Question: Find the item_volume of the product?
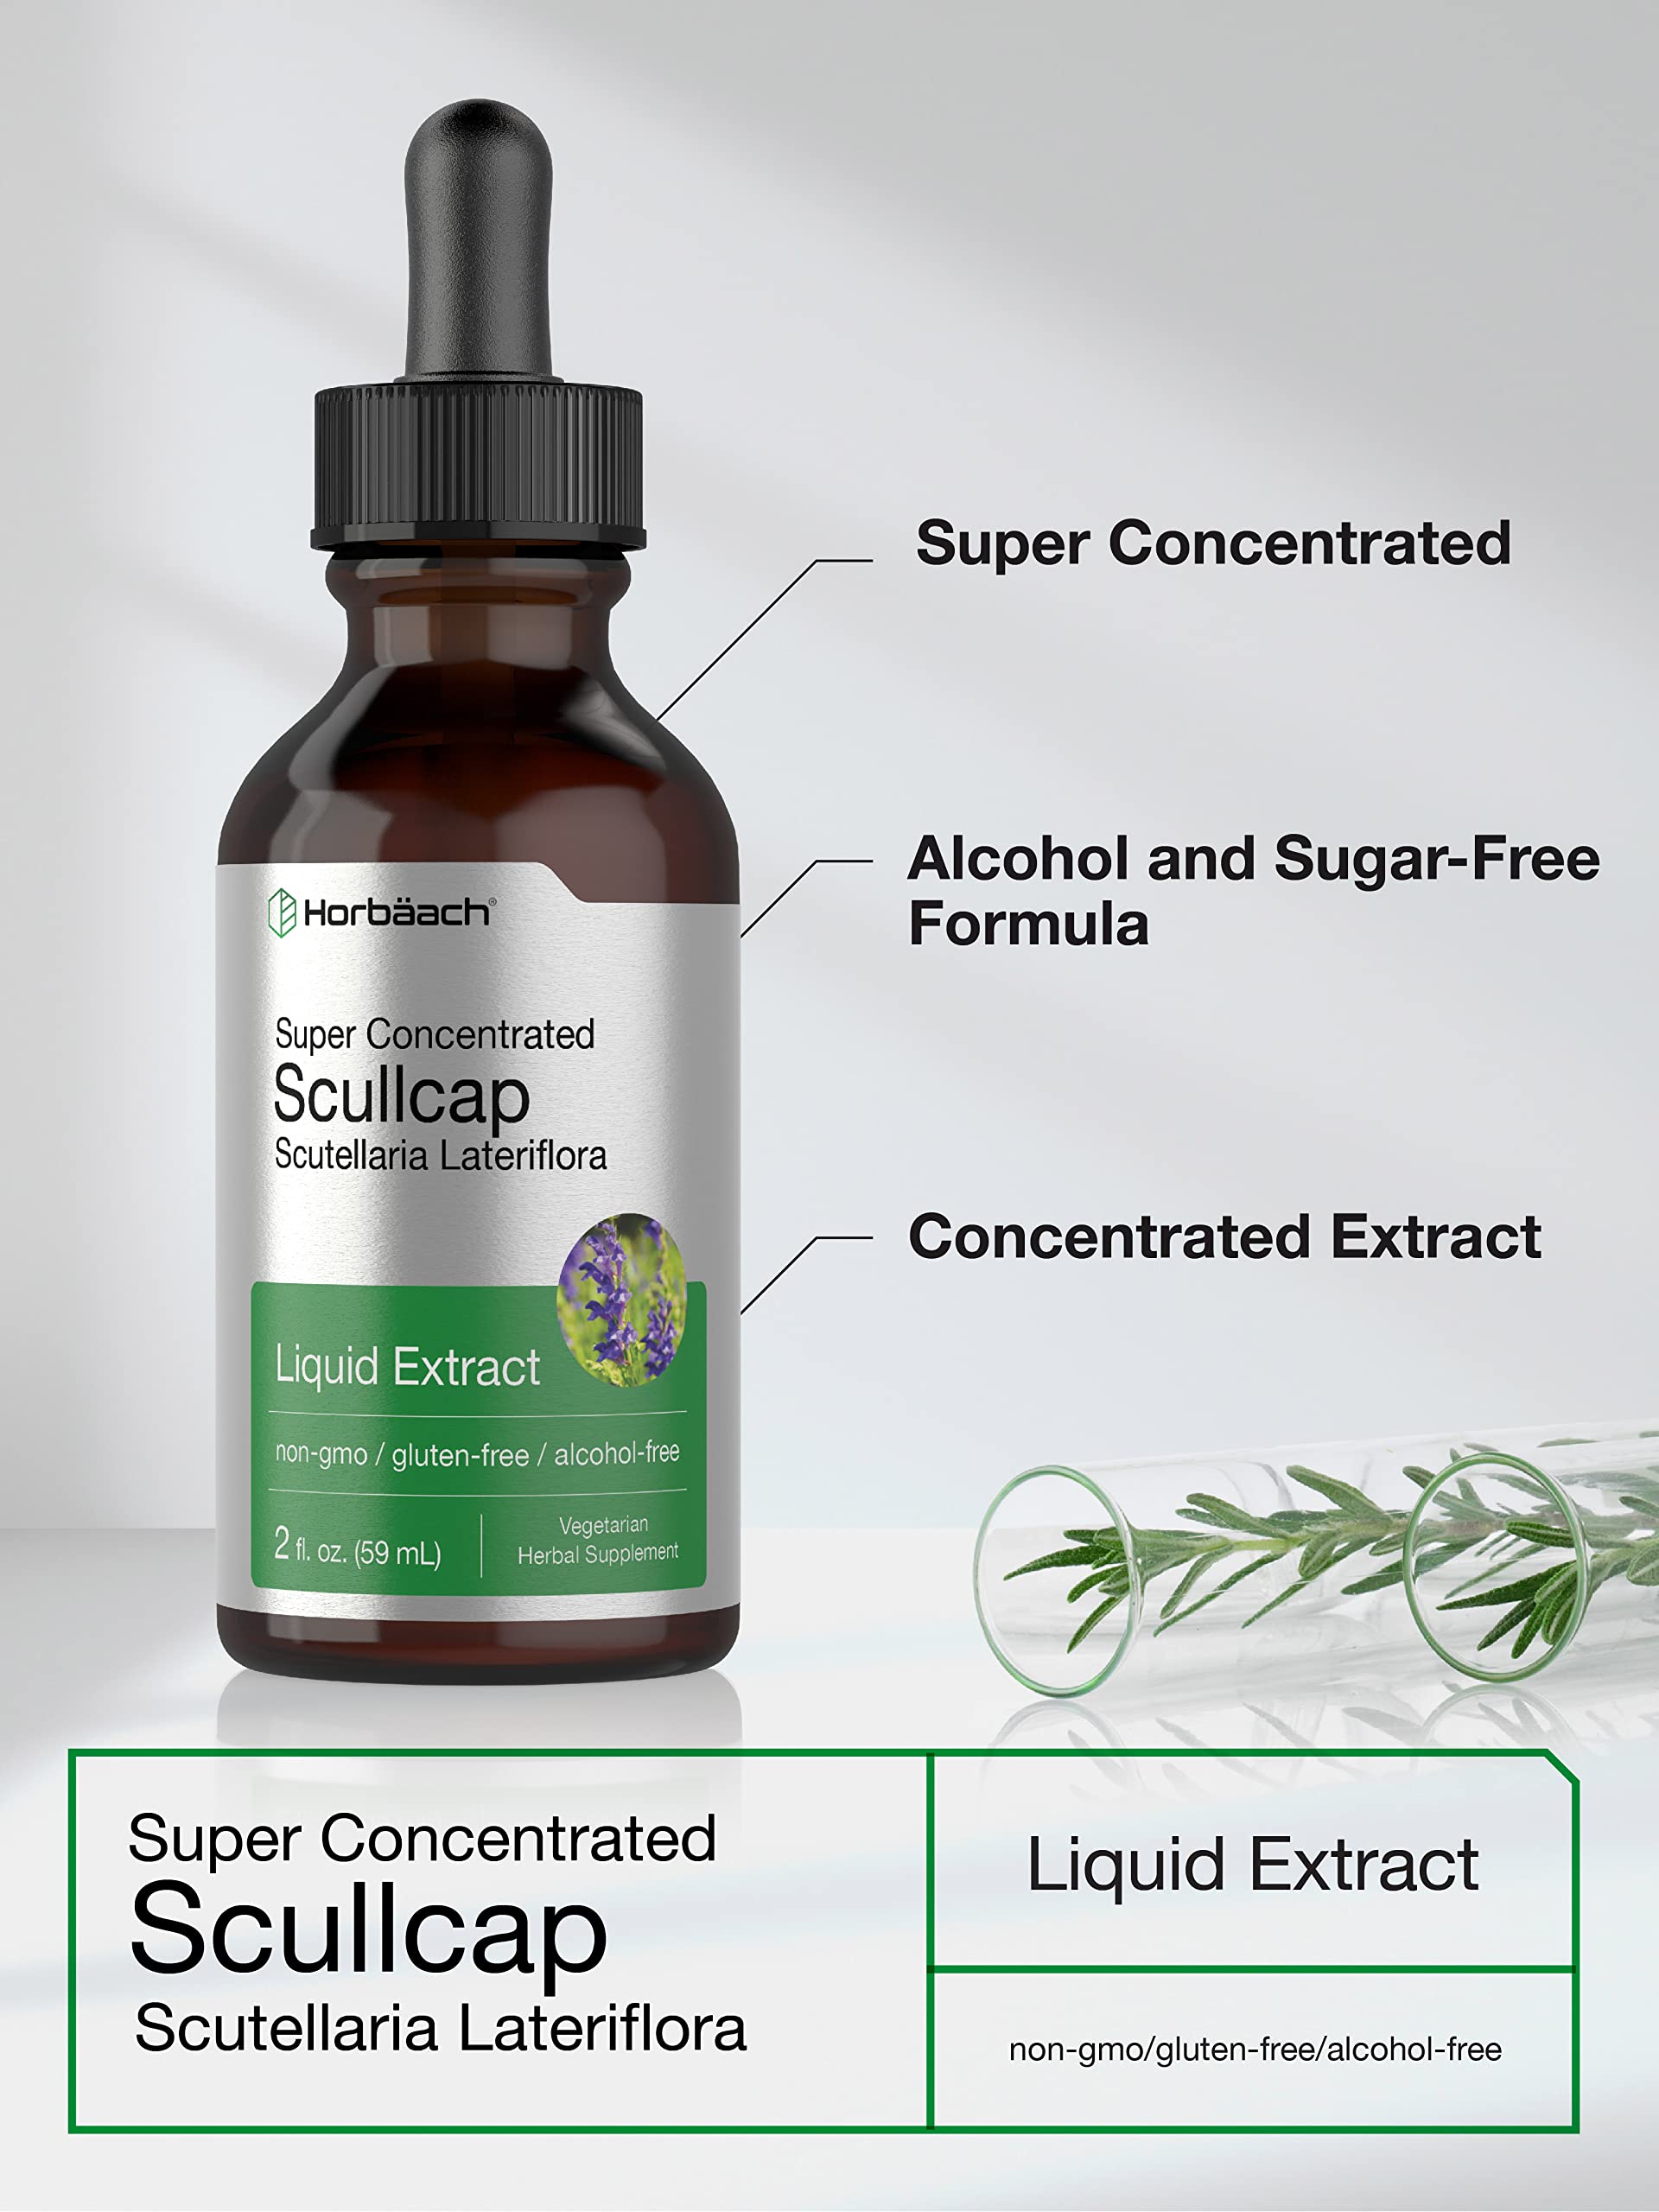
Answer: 2.0 fluid ounce